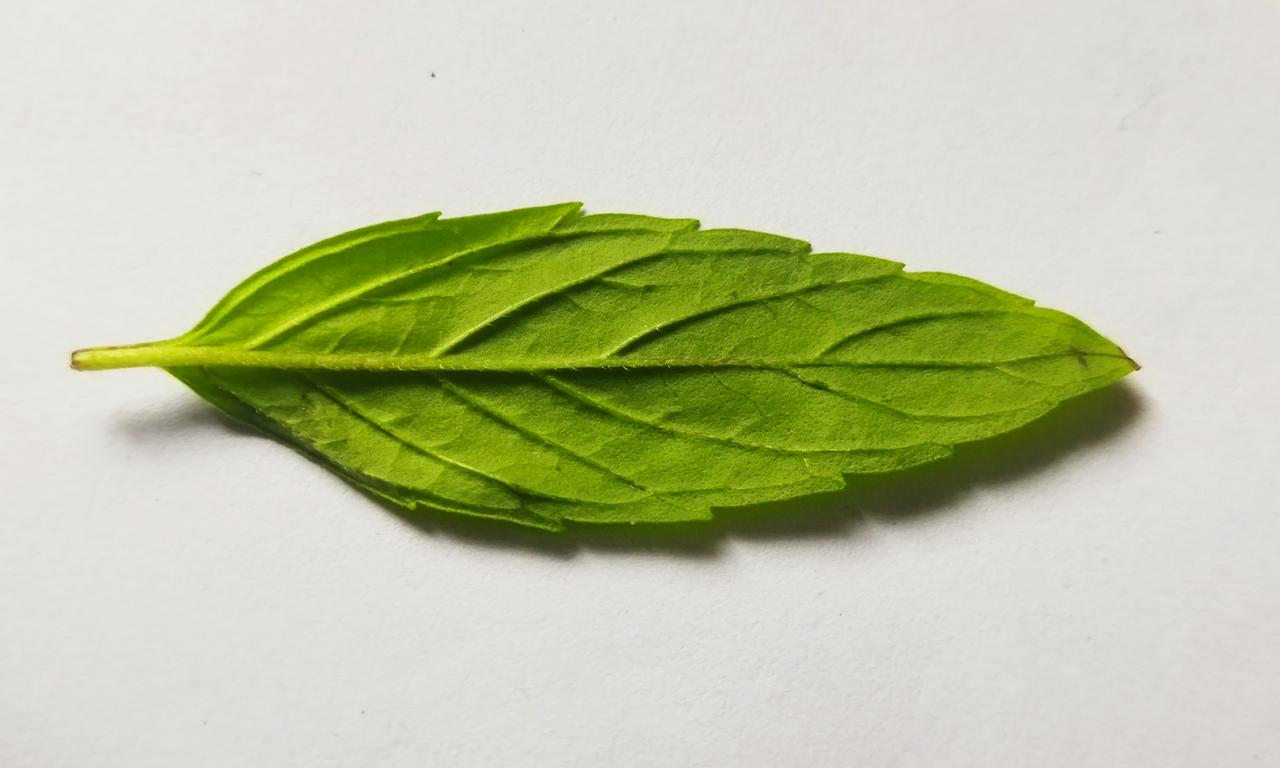
Label: Fresh